Sacred Heart Church (Saratoga, California)

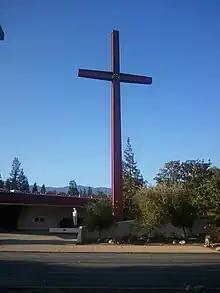
Cross at Sacred Heart Church, Saratoga, CA

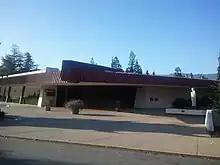
Sacred Heart Church, Saratoga CA

Sacred Heart Church was established January 12, 1951 under the auspices the Archbishop of San Francisco, John Mitty. It is part of the Roman Catholic Diocese of San Jose in California and is located on Saratoga Avenue in Saratoga, California.